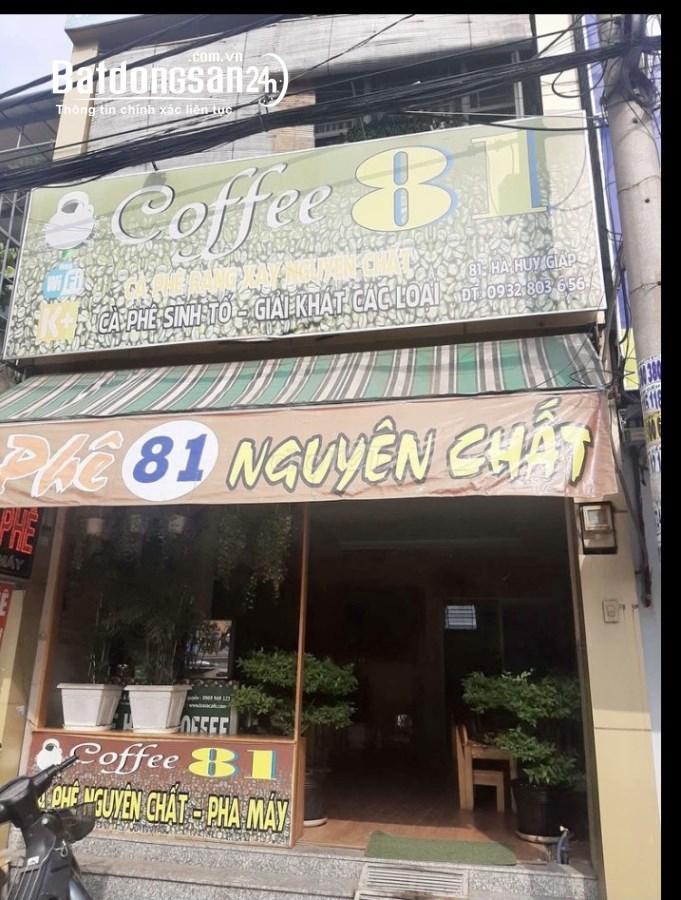
có một chiếc xe đỗ trước quán cà phê 81